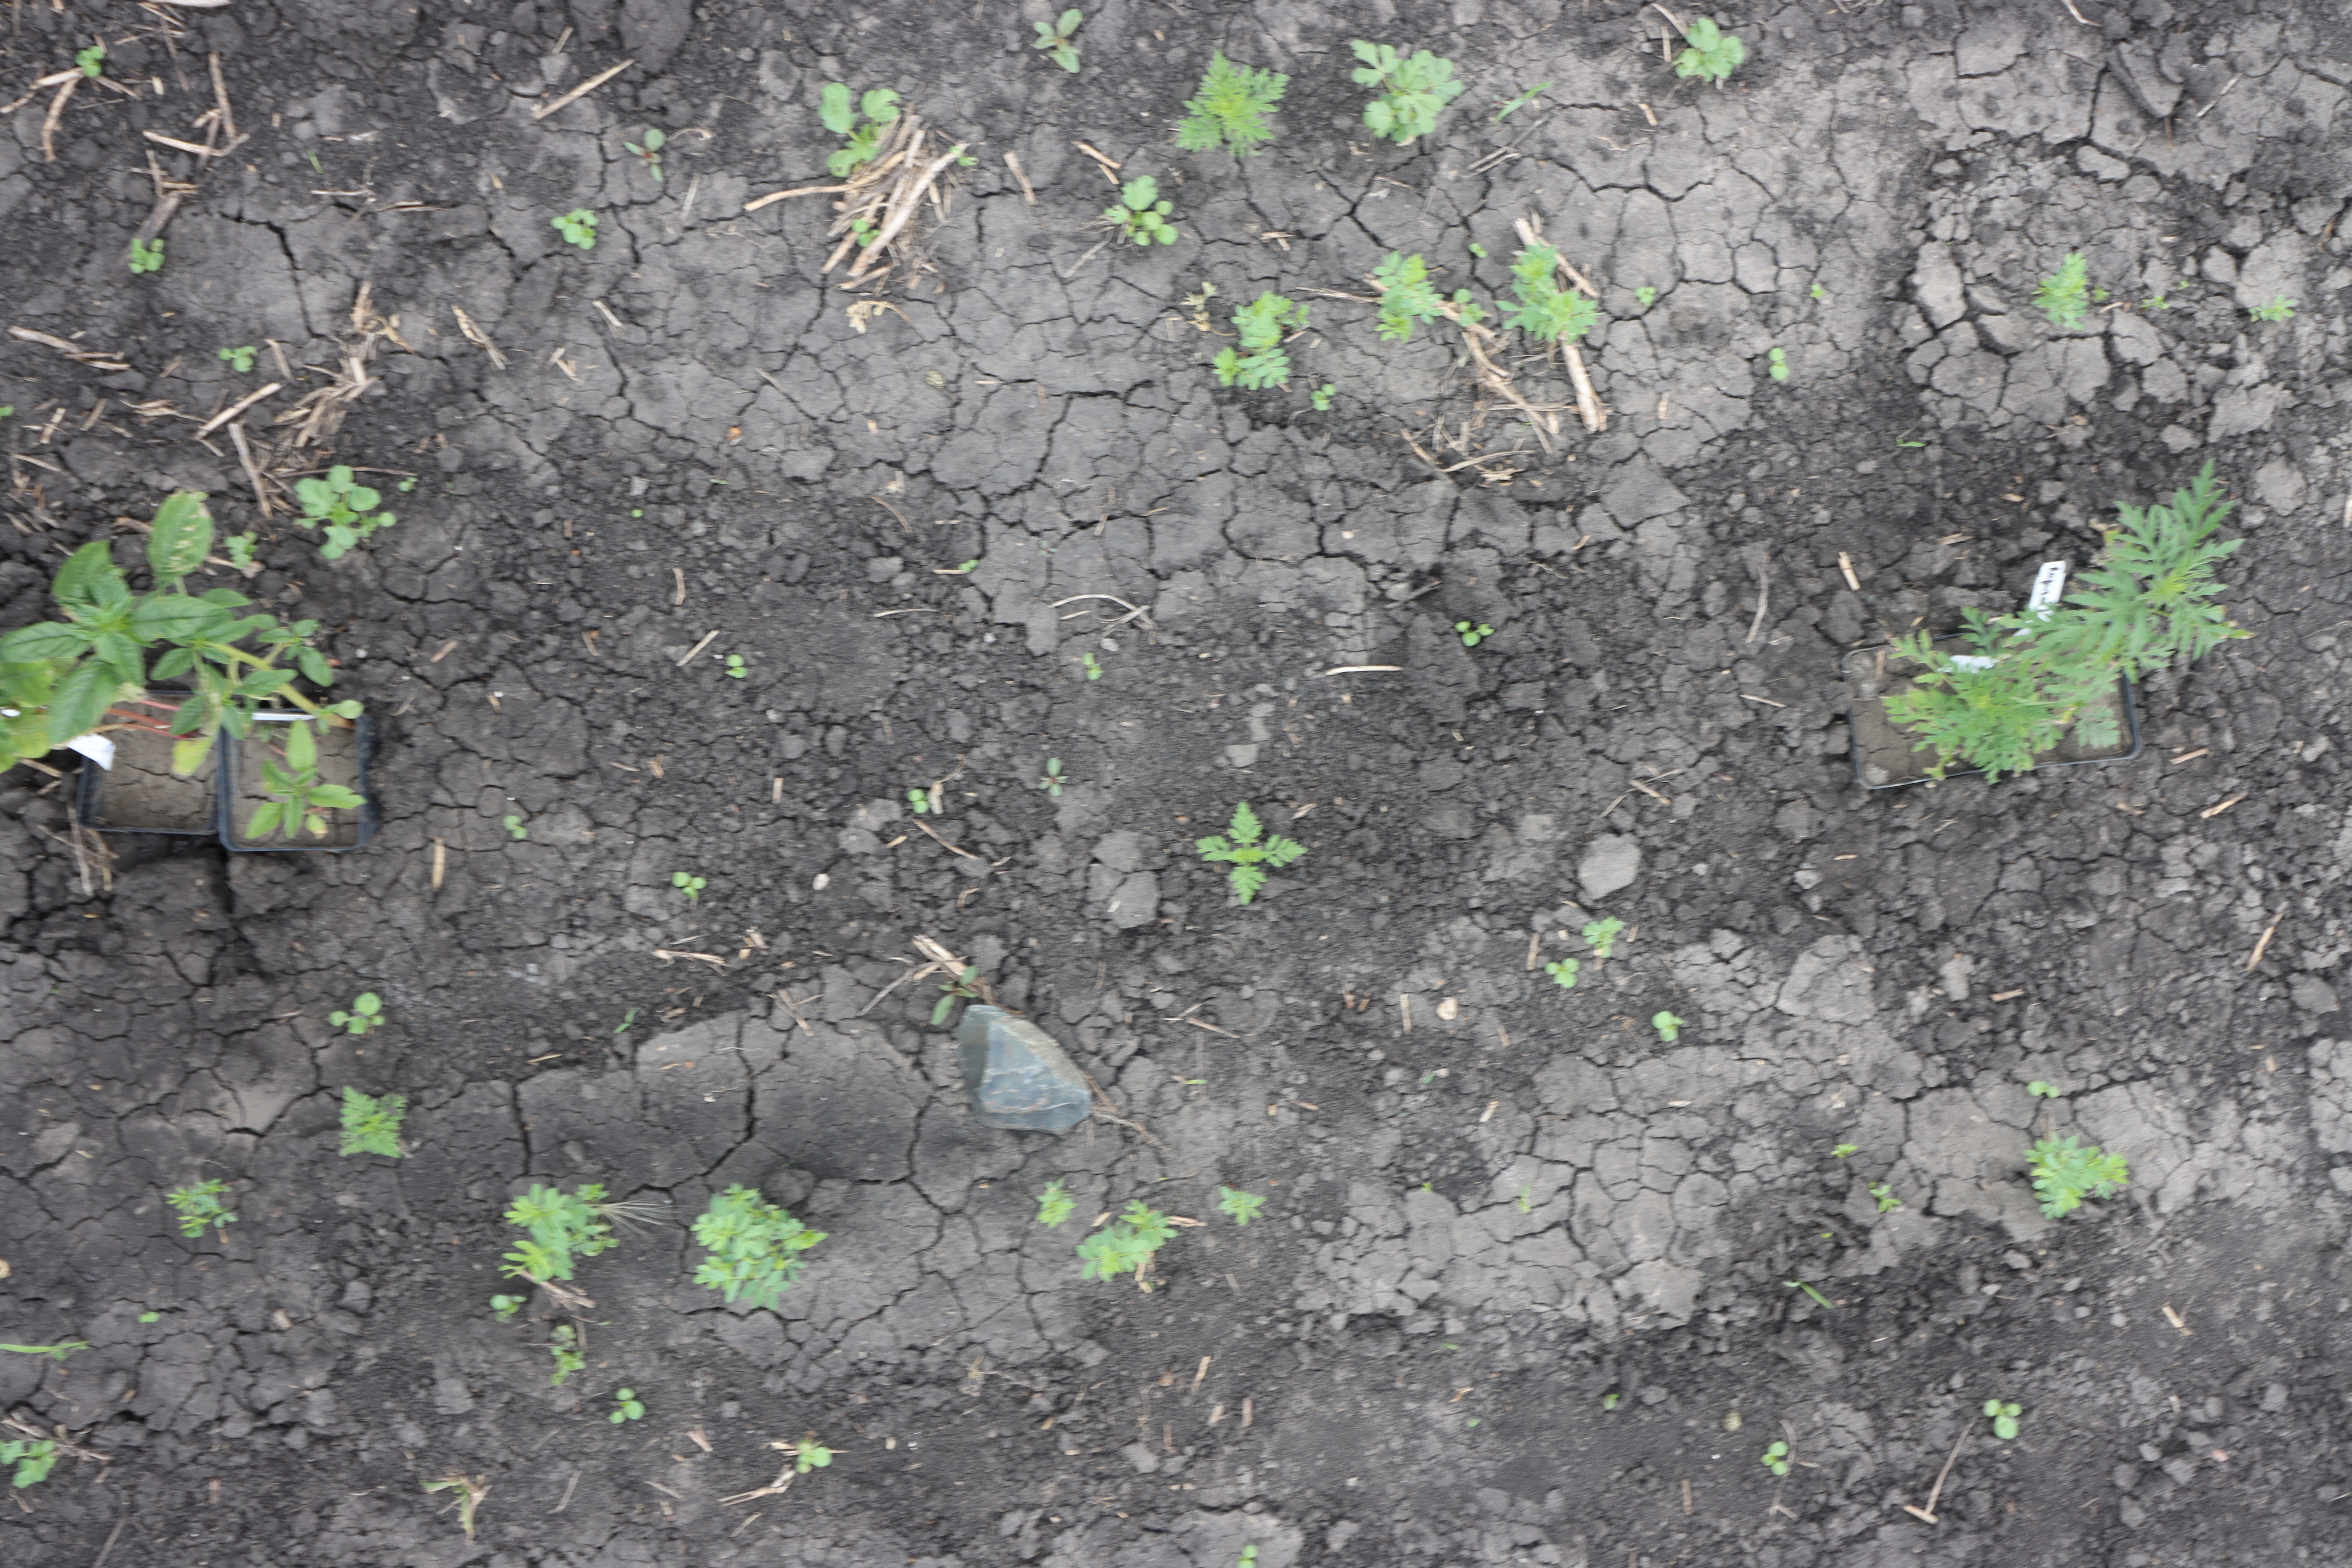
Crop: Lentil
Objects: Lentil, Lentil, Lentil, Lentil, Lentil, Waterhemp, Ragweed, Waterhemp, Ragweed, Lentil, Ragweed, Ragweed, Lentil, Lentil, Lentil, Ragweed